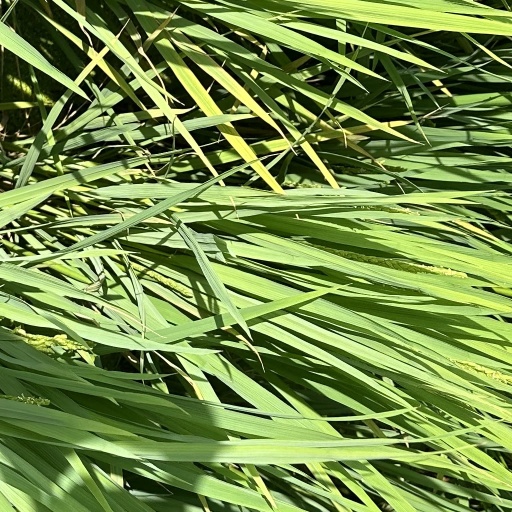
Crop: rice